Chipping, Hertfordshire

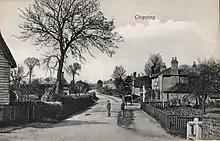
Chipping, 1905 (including the former Royal Oak public-house)

Chipping as an independent settlement to Buckland developed around 1220 as "New Cheping" (later becoming New Chipping), due to its strategic location along Ermine Street as a final stop-off for passing traffic before confronting several steep hills whilst travelling between London and York, and later, London and Cambridge.